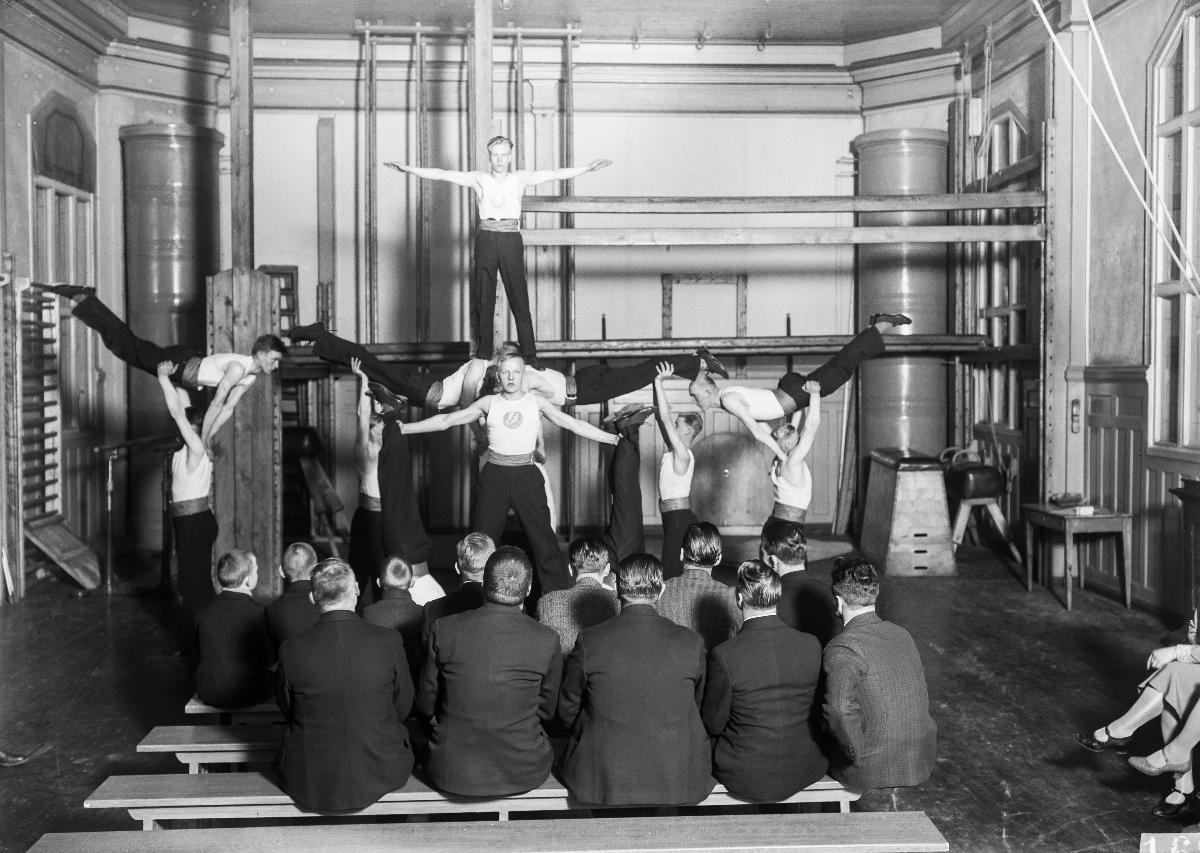
Voimistelunäytös
Gymnastics
sisällön kuvaus: Voimistelunäytös Oulussa. Sanomalehti Kalevan kortistossa on tämän kuvan kohdalla maininta "Oulun Viesti". content description: Gymnastics in Oulu, Finland.
Vuosi: 1930
Paikka: Suomi, Pohjois-Pohjanmaa, Oulu
Aiheet: sisäkuva; voimistelu; voimailu; esitykset; gymnastics; strength sports; performances; gymnastik; kraftsport; föreställningar (framföranden)